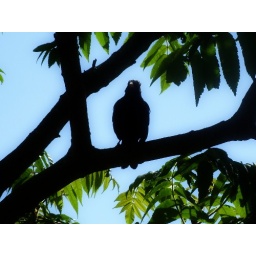
A bird in a tree of our Garden :)